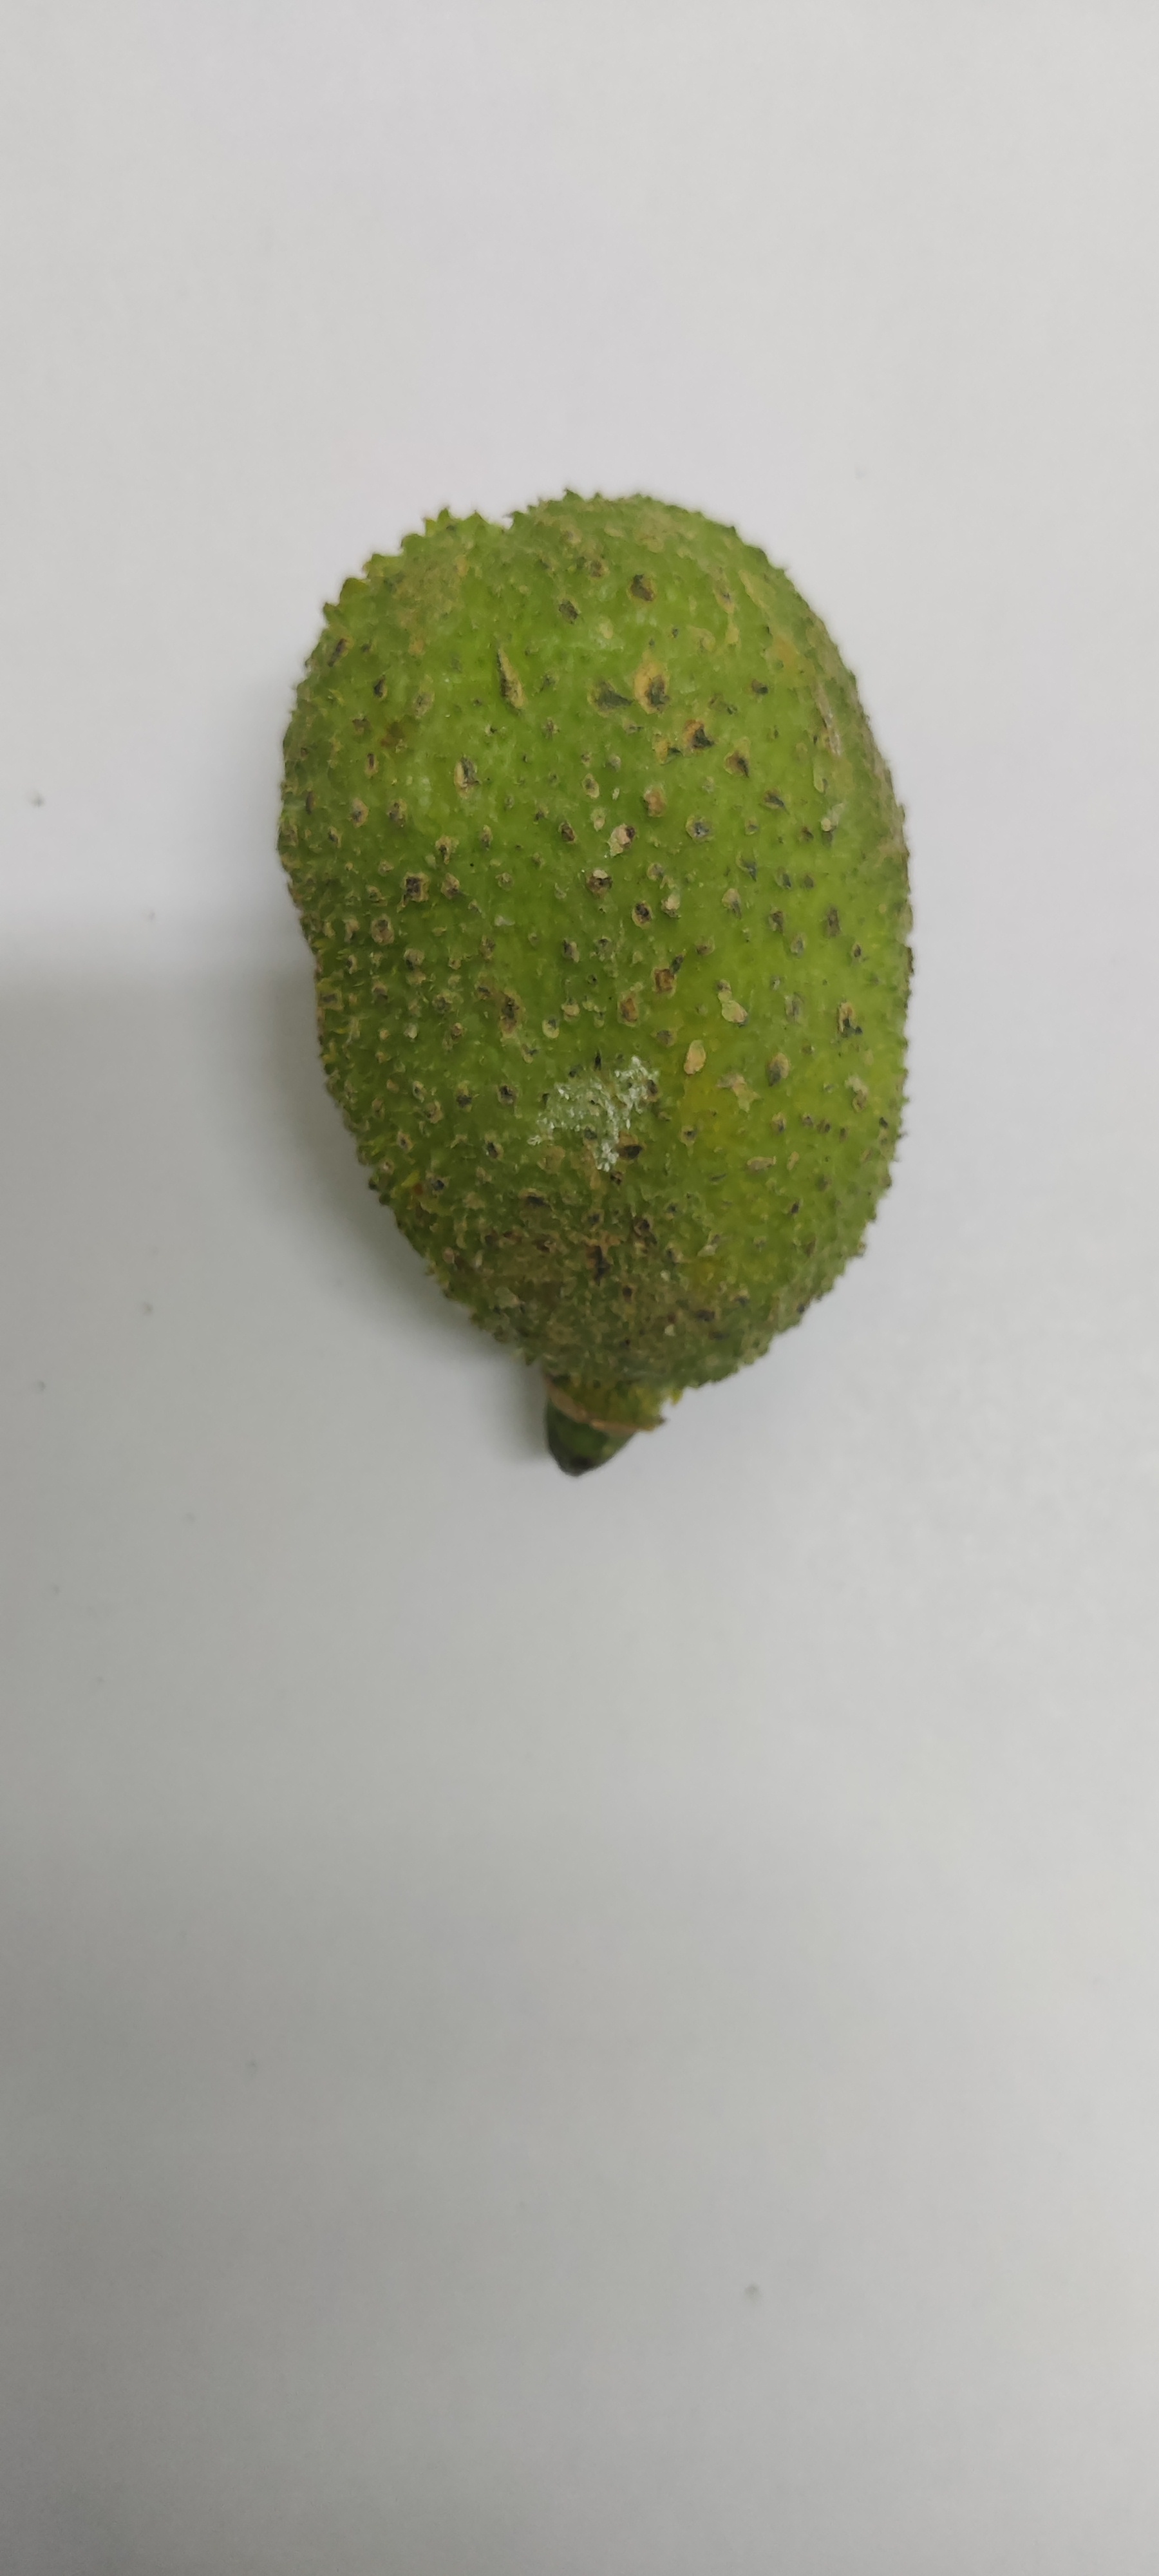
Crop: Spiny Gourd
Condition: Severely Damaged